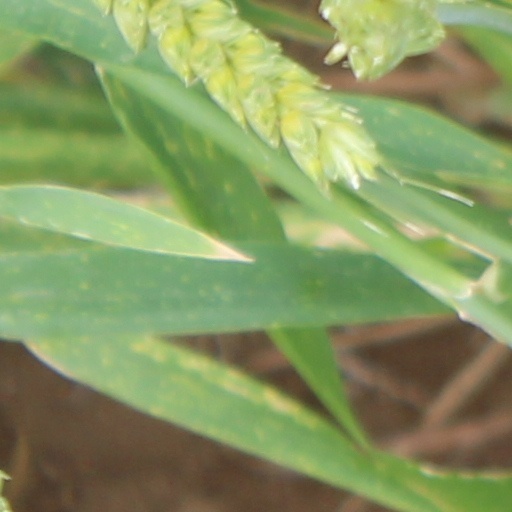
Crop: wheat